Spawn (novel)

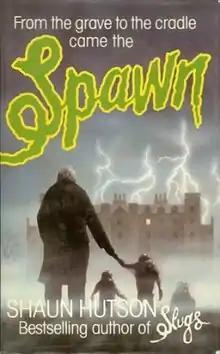
First edition (publ. W. H. Allen)

Spawn is a 1983 horror novel written by Shaun Hutson.